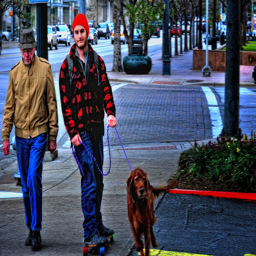
A man walking a brown dog across a street.
A skateboarder with a red hat is riding his skateboard to walk his dog.
A young man on a skateboard walking his dog.
A man on a skateboard holding a leash of a dog.
A man skateboards alongside his dog on a leash.